List of signs and symptoms of diving disorders

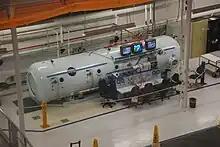
The recompression chamber at the Neutral Buoyancy Laboratory used for treating DCS and training

Decompression sickness (DCS) occurs when gas that has been breathed under high pressure dissolves into the body tissues, thus, forming bubbles as the pressure is reduced on ascent from a dive. The results may range from pain in the joints where the bubbles form to blockage of an artery(air bubble) leading to damage to the fatigue, joint and muscle pain, clouded thinking, numbness, weakness, paralysis, rash, poor muscle coordination or balance, paralysis or death. While bubbles can form anywhere in the body, DCS is most frequently observed in the shoulders, elbows, knees, and ankles. Joint pain occurs in about 90% of DCS cases reported to the U.S. Navy, with neurological symptoms and skin manifestations each present in 10% to 15% of cases. Pulmonary DCS is very rare in divers. The table below classifies the effects by affected organ and bubble location.